A Perfect Day for Caribou

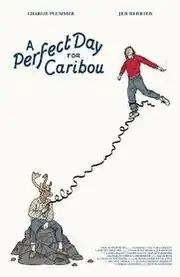

A Perfect Day for Caribou is an experimental drama film directed by Jeff Rutherford that had its premiere at 2022 Locarno Film Festival. It was released by Freestyle Digital Media on North American VOD Platforms and DVD on April 2, 2024. Starring Charlie Plummer and Jeb Berrier, it follows the routine of a father (Berrier) and his estranged son (Plummer) over the course of a day in the late 1990s.